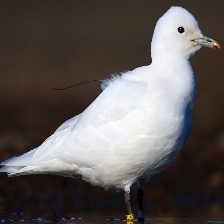
Species: IVORY GULL
Scientific name: PAGOPHILA EBURNEA